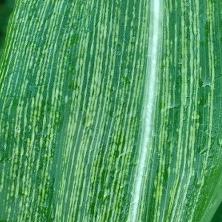
Crop: Maize
Condition: stripe-d